Nasi kerabu

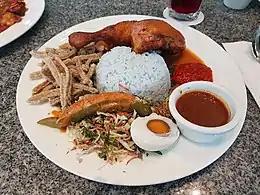
Nasi kerabu with chicken leg, , telur masin, keropok and sambal

In addition to the vegetable mixture, some animal product is almost always added to Nasi kerabu: chicken, fish, seafood or meat. This part of the dish can be prepared in various ways: most often it is fried or stewed using some kind of sauces.